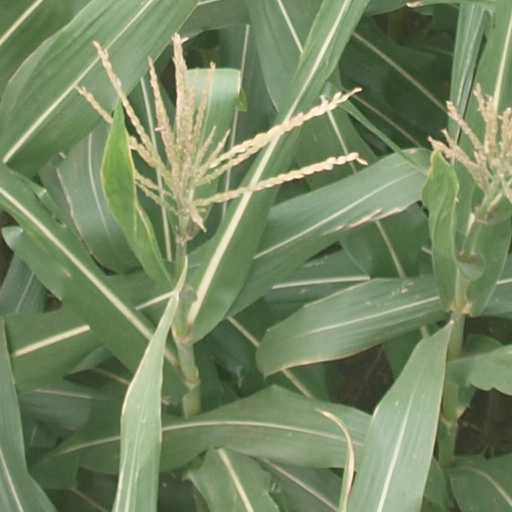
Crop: maize; corn